Polyphenol

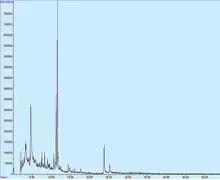
Reversed-phase HPLC plot of separation of phenolic compounds. Smaller natural phenols formed individual peaks while tannins form a "hump".

Phosphomolybdic acid is used as a reagent for staining phenolics in thin layer chromatography. Polyphenols can be studied by spectroscopy, especially in the ultraviolet domain, by fractionation or paper chromatography. They can also be analysed by chemical characterisation.